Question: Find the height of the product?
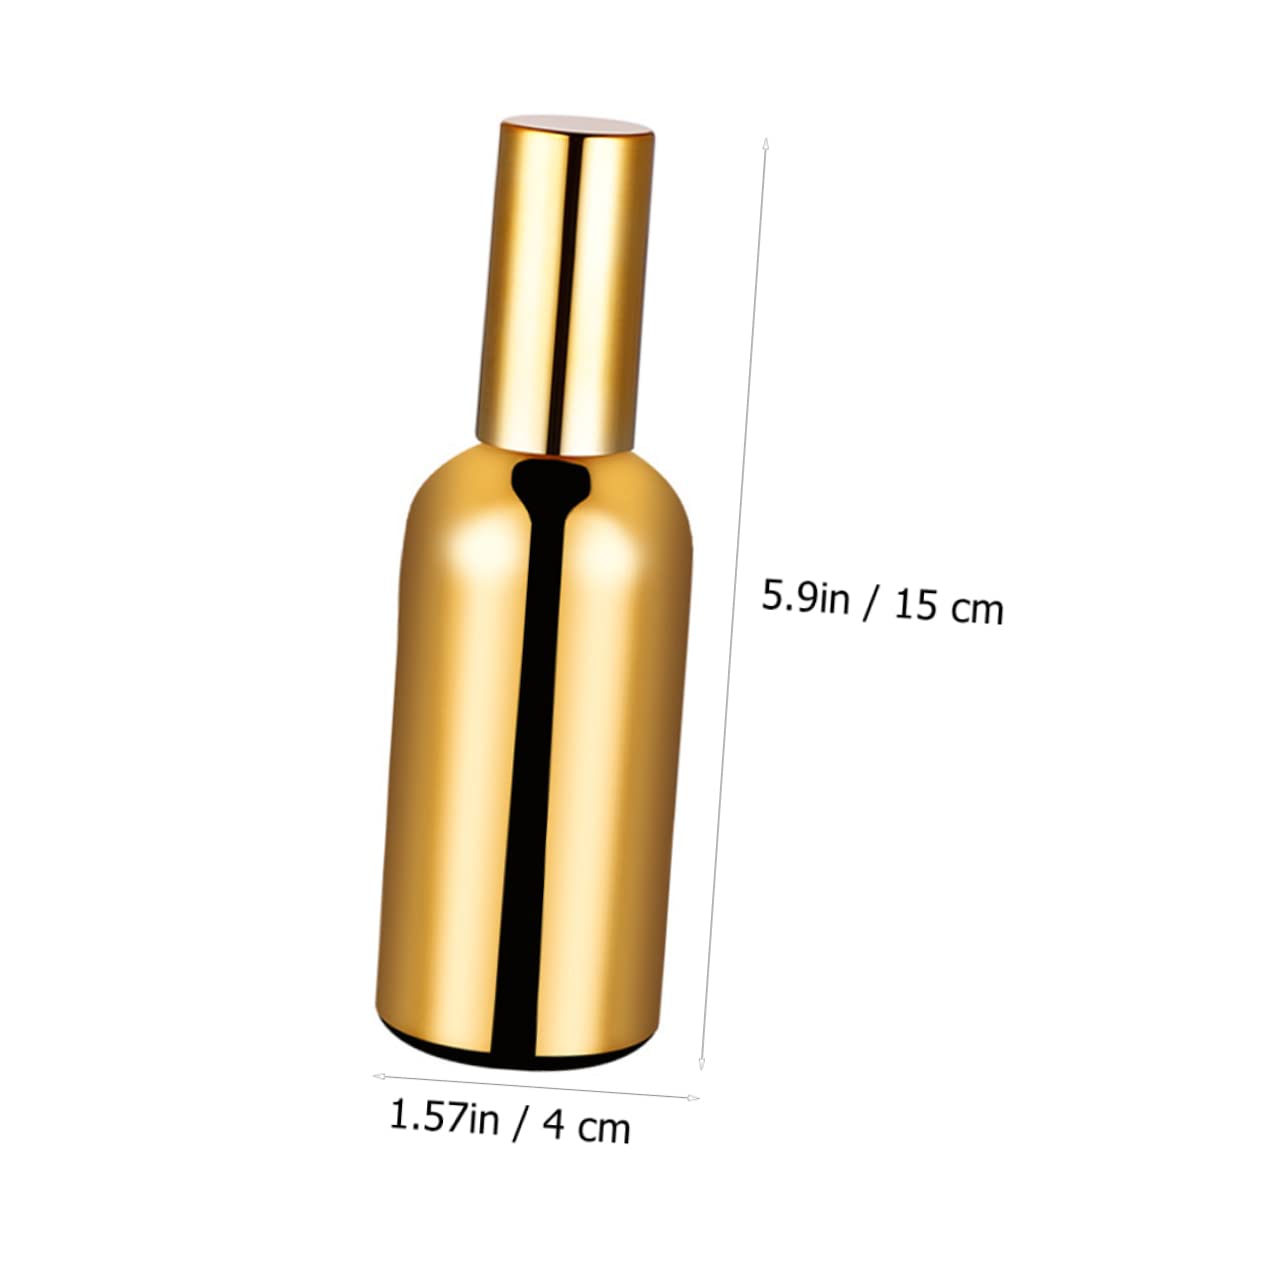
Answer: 5.9 inch